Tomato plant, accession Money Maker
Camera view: bottom (45 deg); turntable rotation: 300 degrees
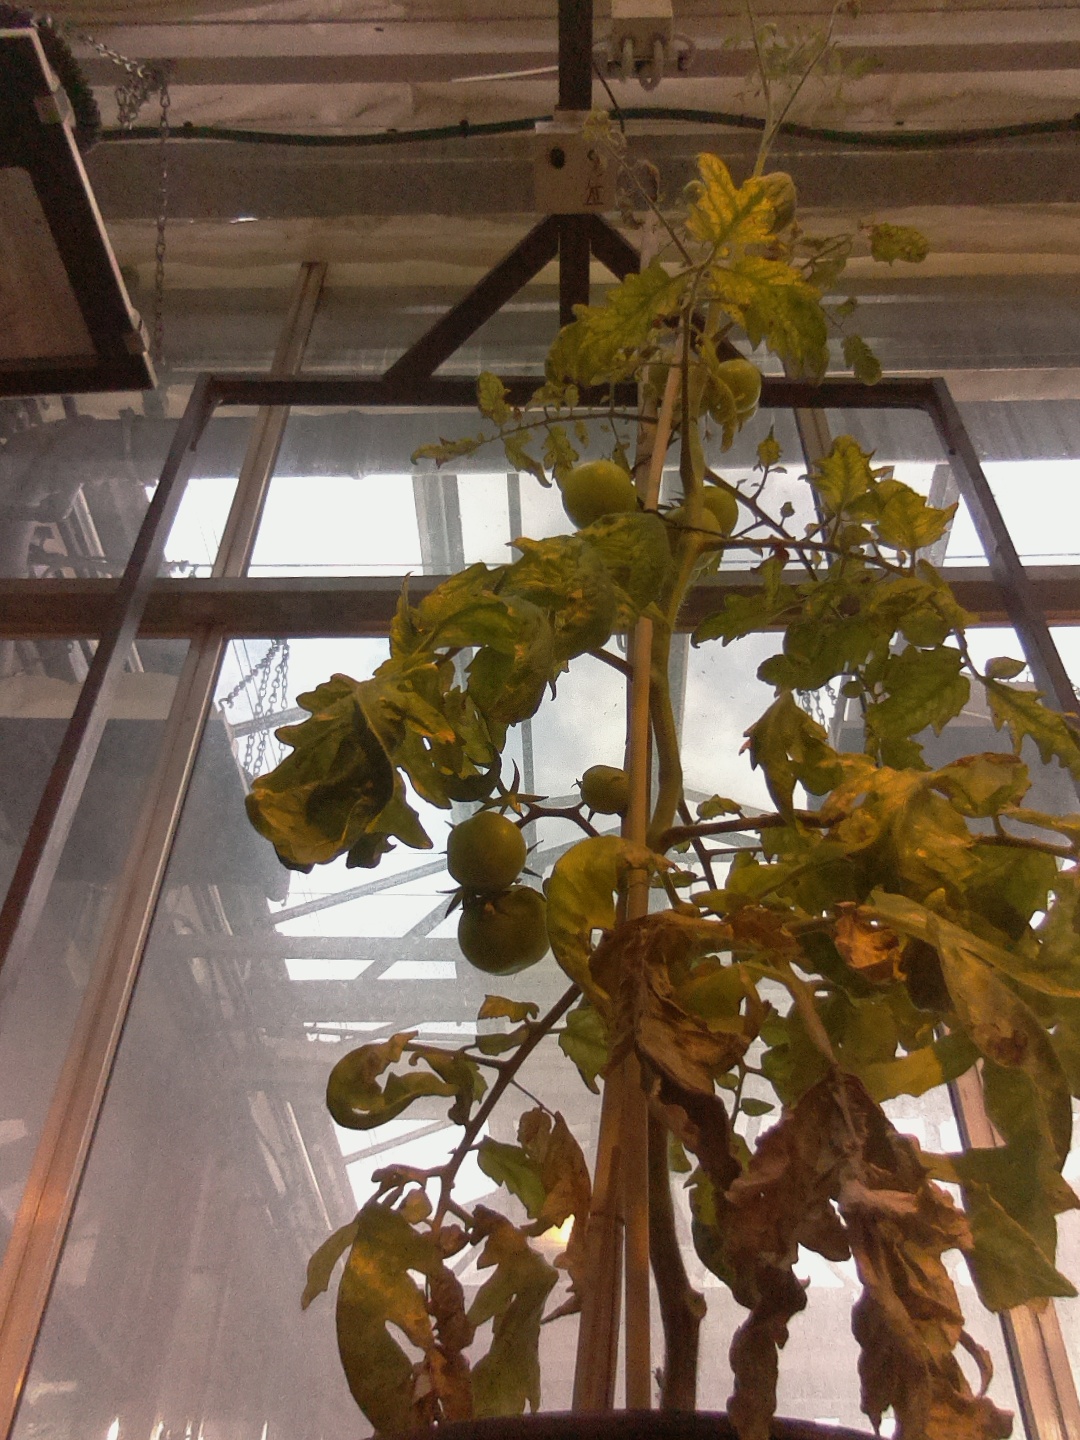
BBCH growth stage 76: 60%-70% of final fruit size